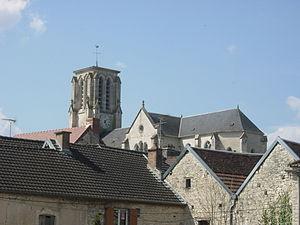
l'église d'Essoyes
Essoyes est une commune française, située dans le département de l'Aube en région Grand Est.